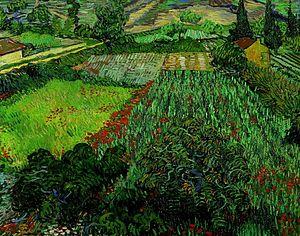
La Kunsthalle de Brême est une galerie artistique située à Brême, en Allemagne.